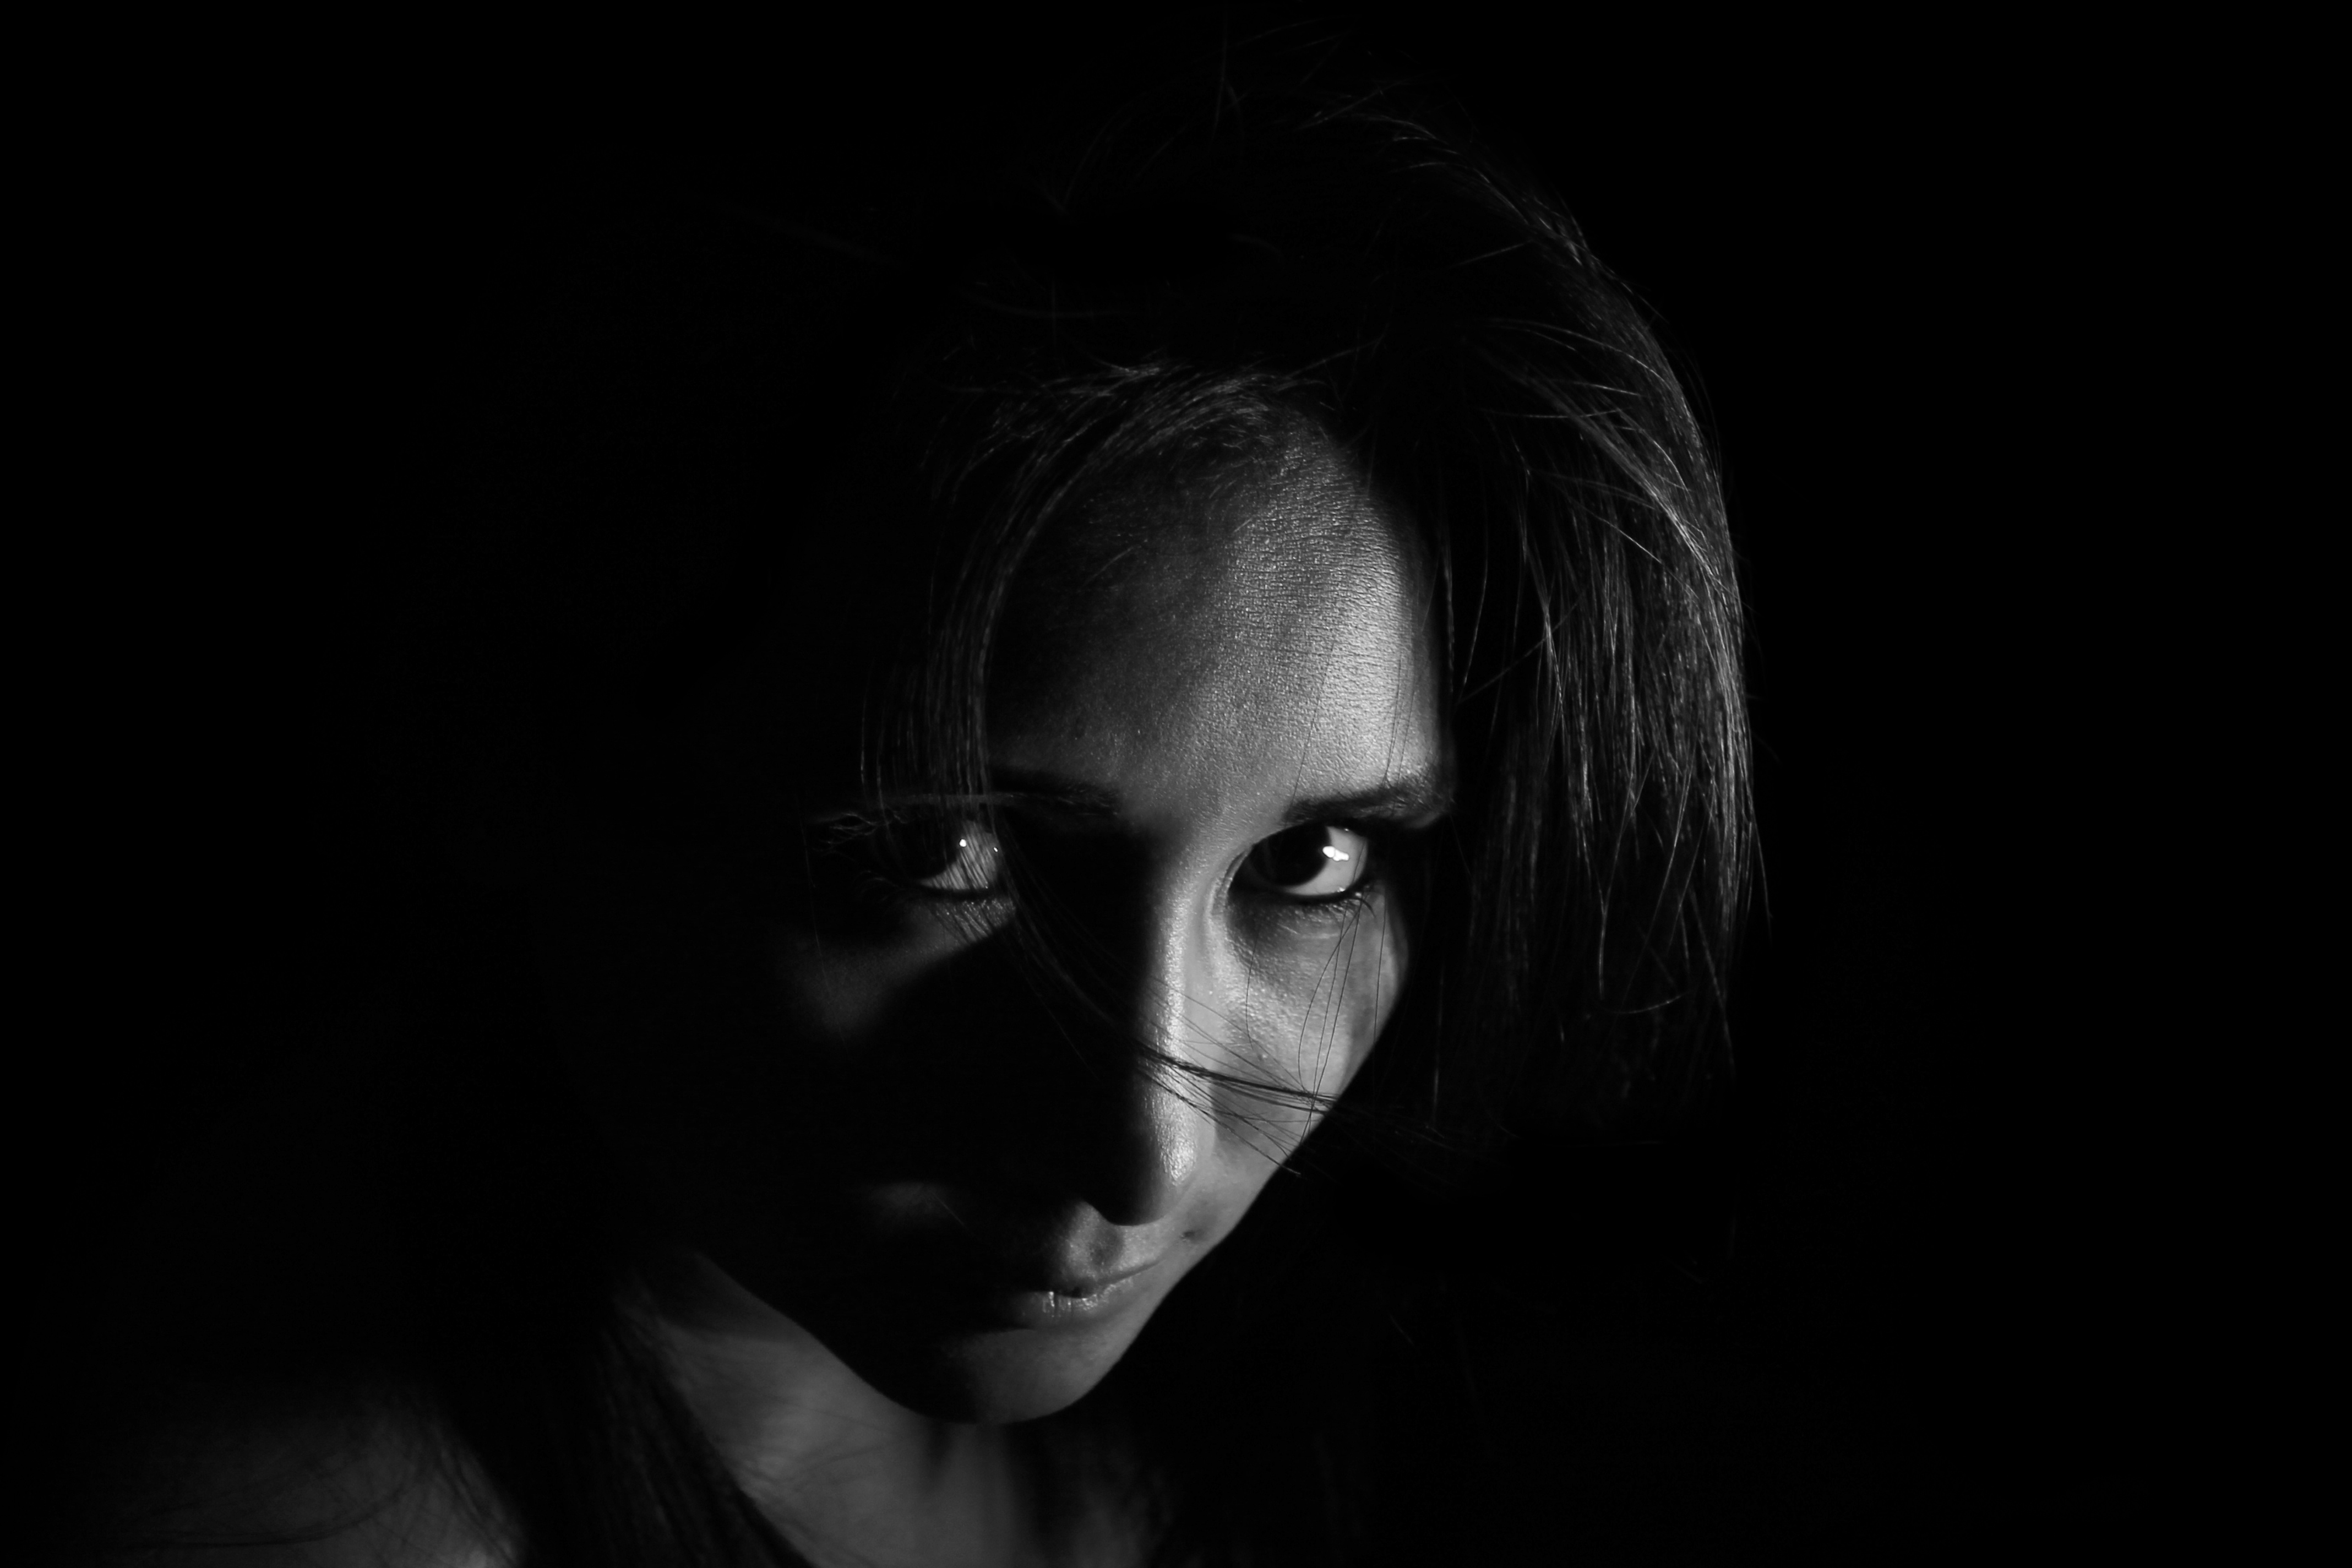
person, black and white, girl, woman, white, photography, dark, female, portrait, model, shadow, darkness, black, monochrome, close up, face, eye, head, beauty, beautiful, organ, photo shoot, monochrome photography, portrait photography, film noir